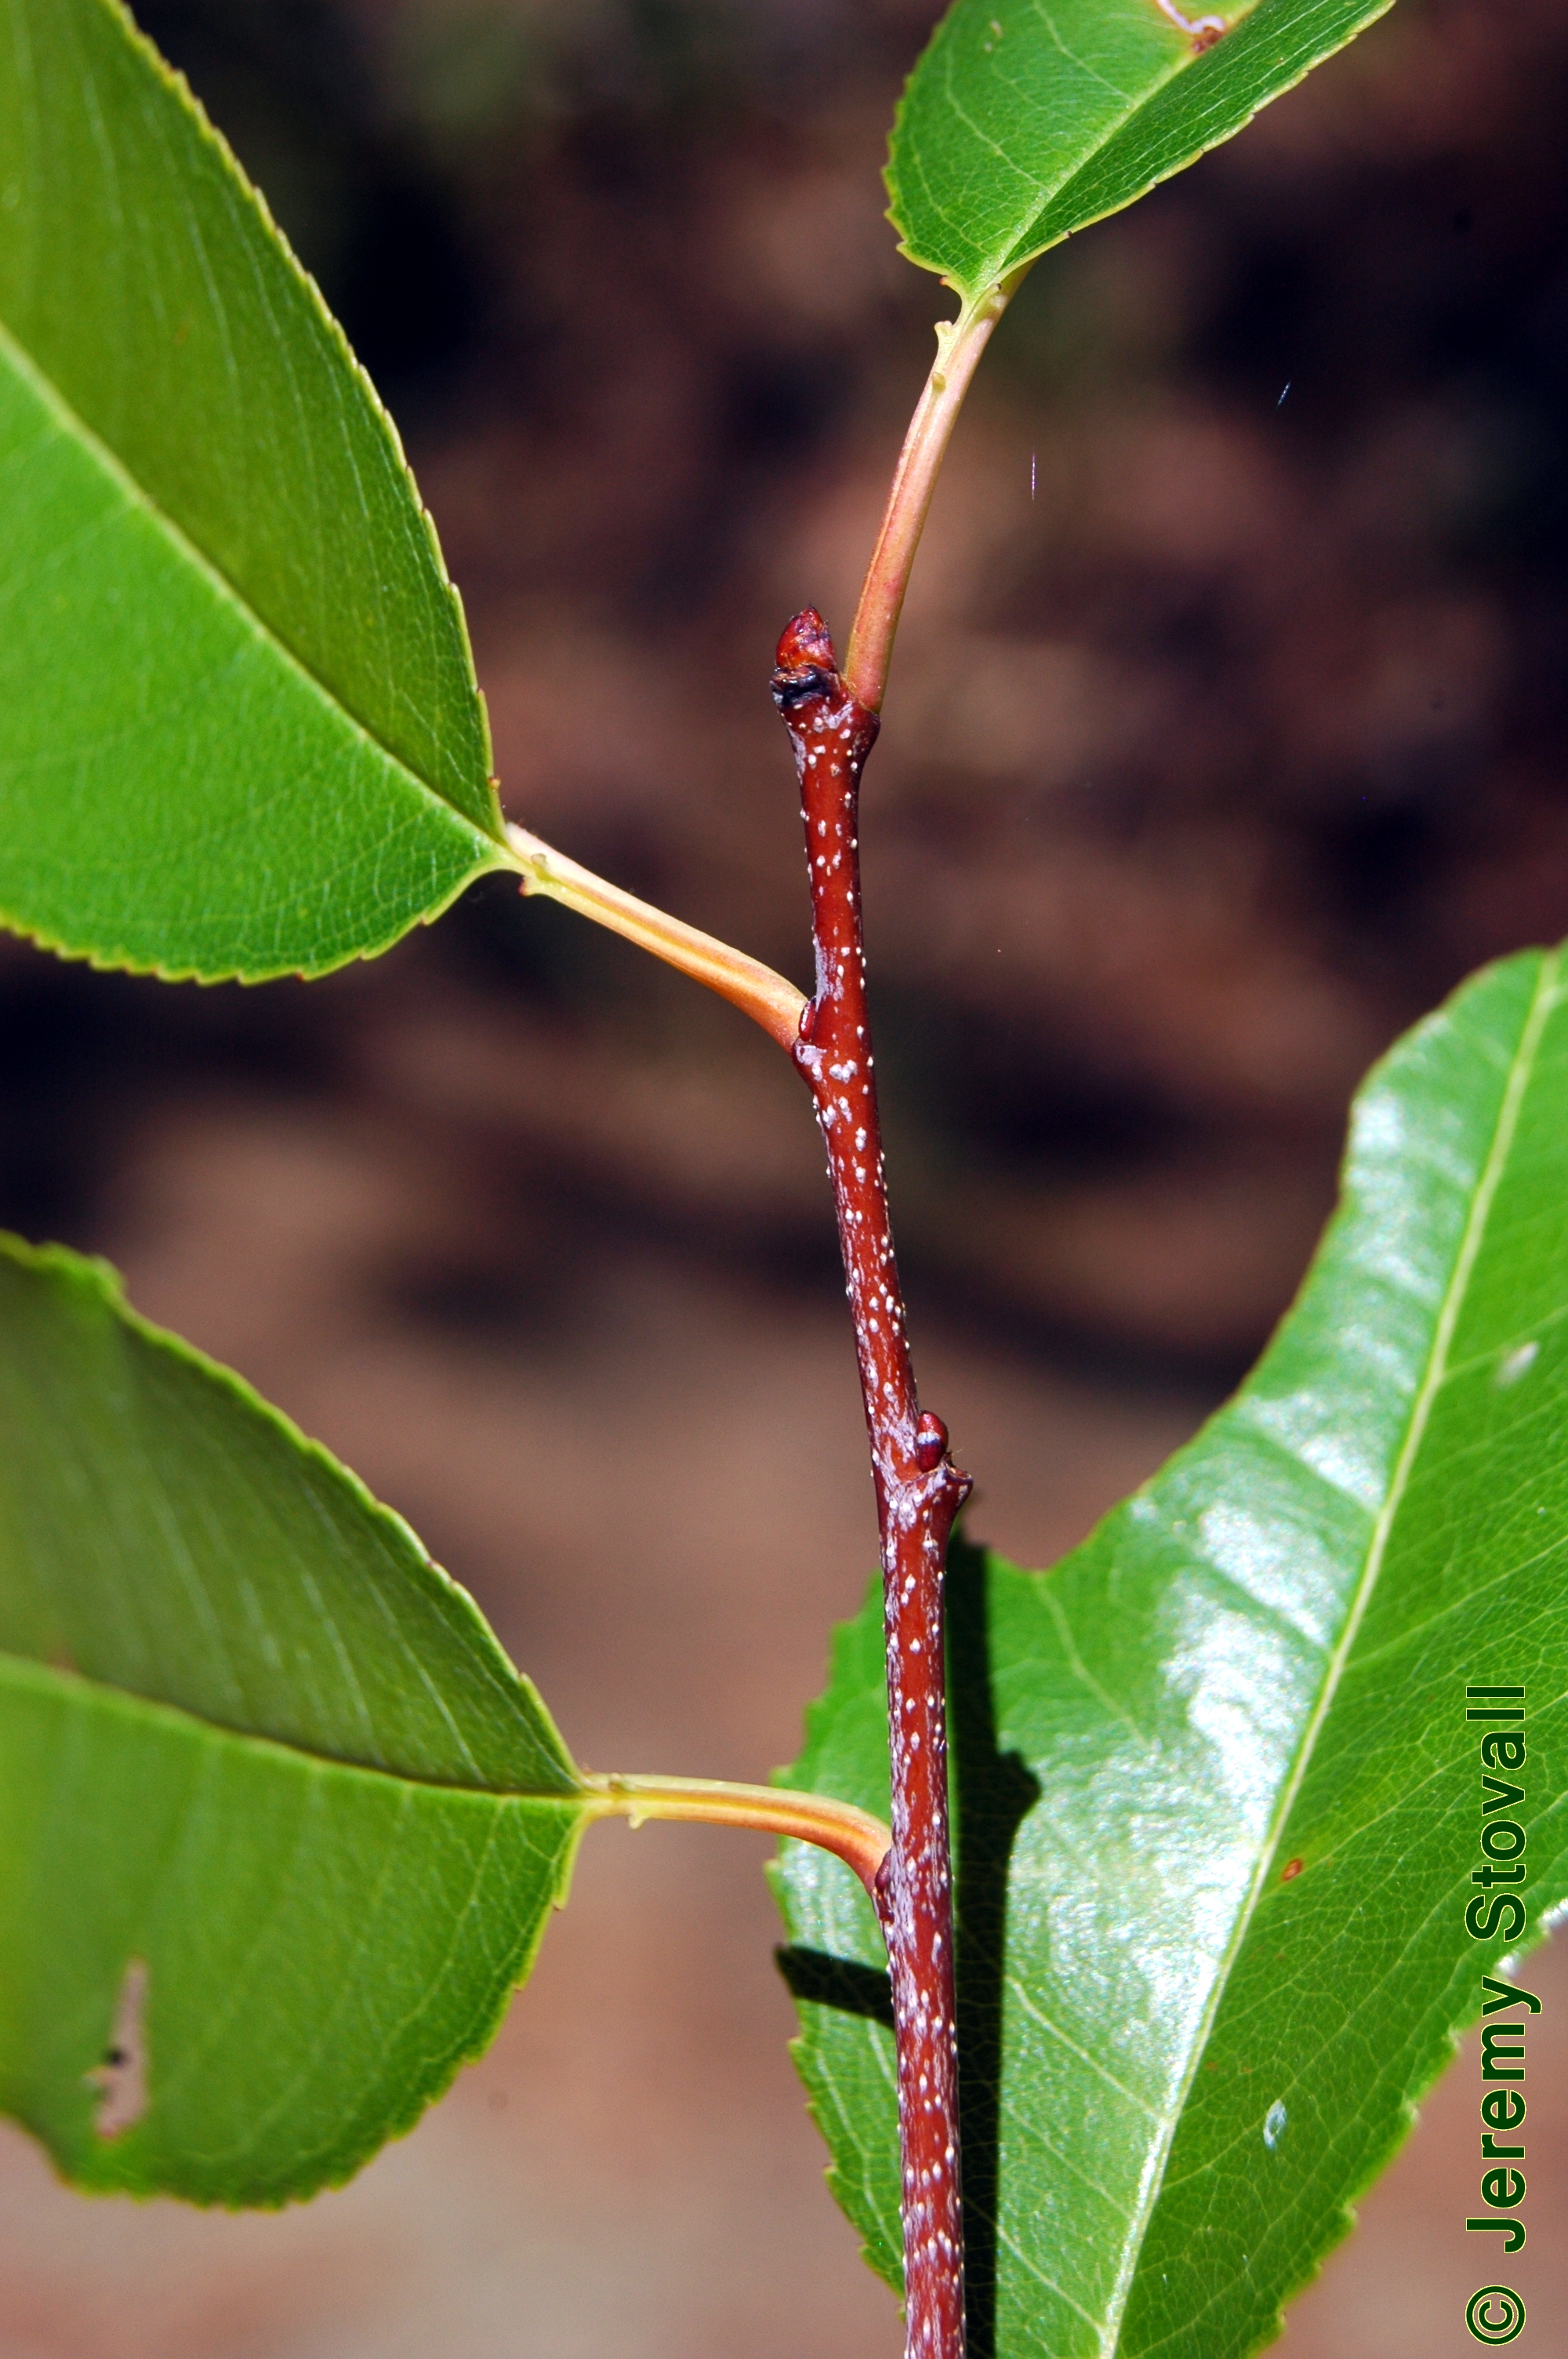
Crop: cherry
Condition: healthy